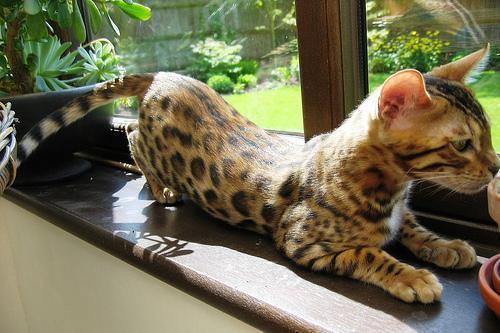
Bengal